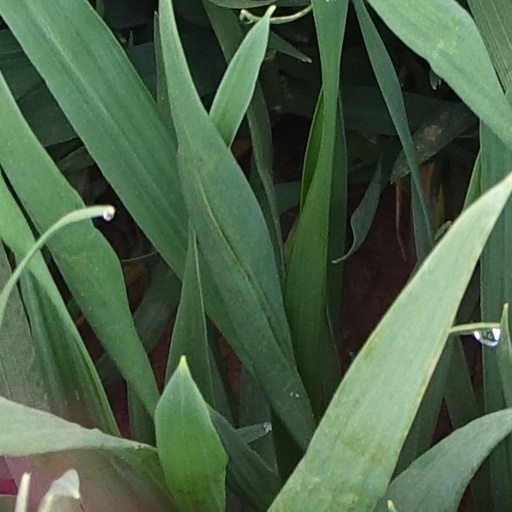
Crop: wheat